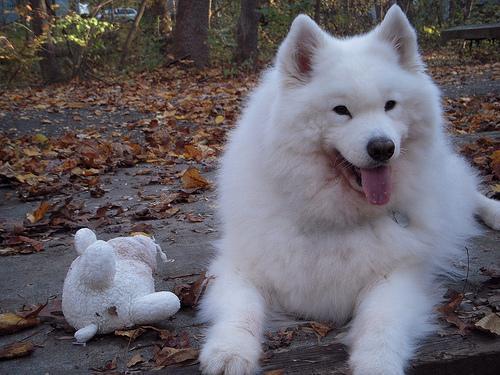
samoyed